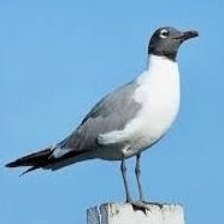
Species: LAUGHING GULL
Scientific name: LEUCOPHAEUS ATRICILLA